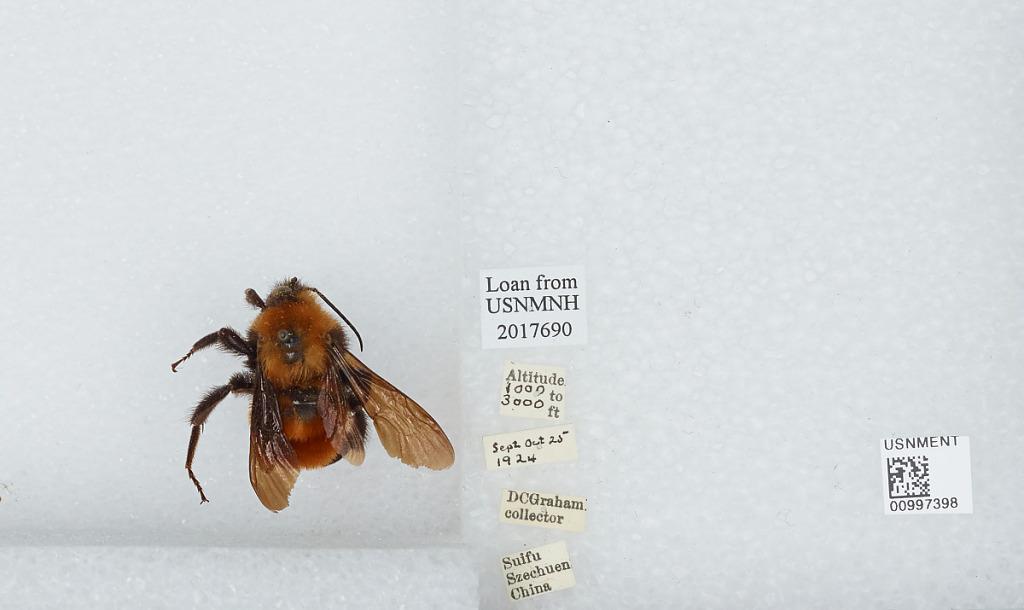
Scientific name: Bombus (Tricornibombus) atripes Smith
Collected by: D. Graham
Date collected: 1924-9-25
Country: China
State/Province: Sichuan
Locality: Suifu